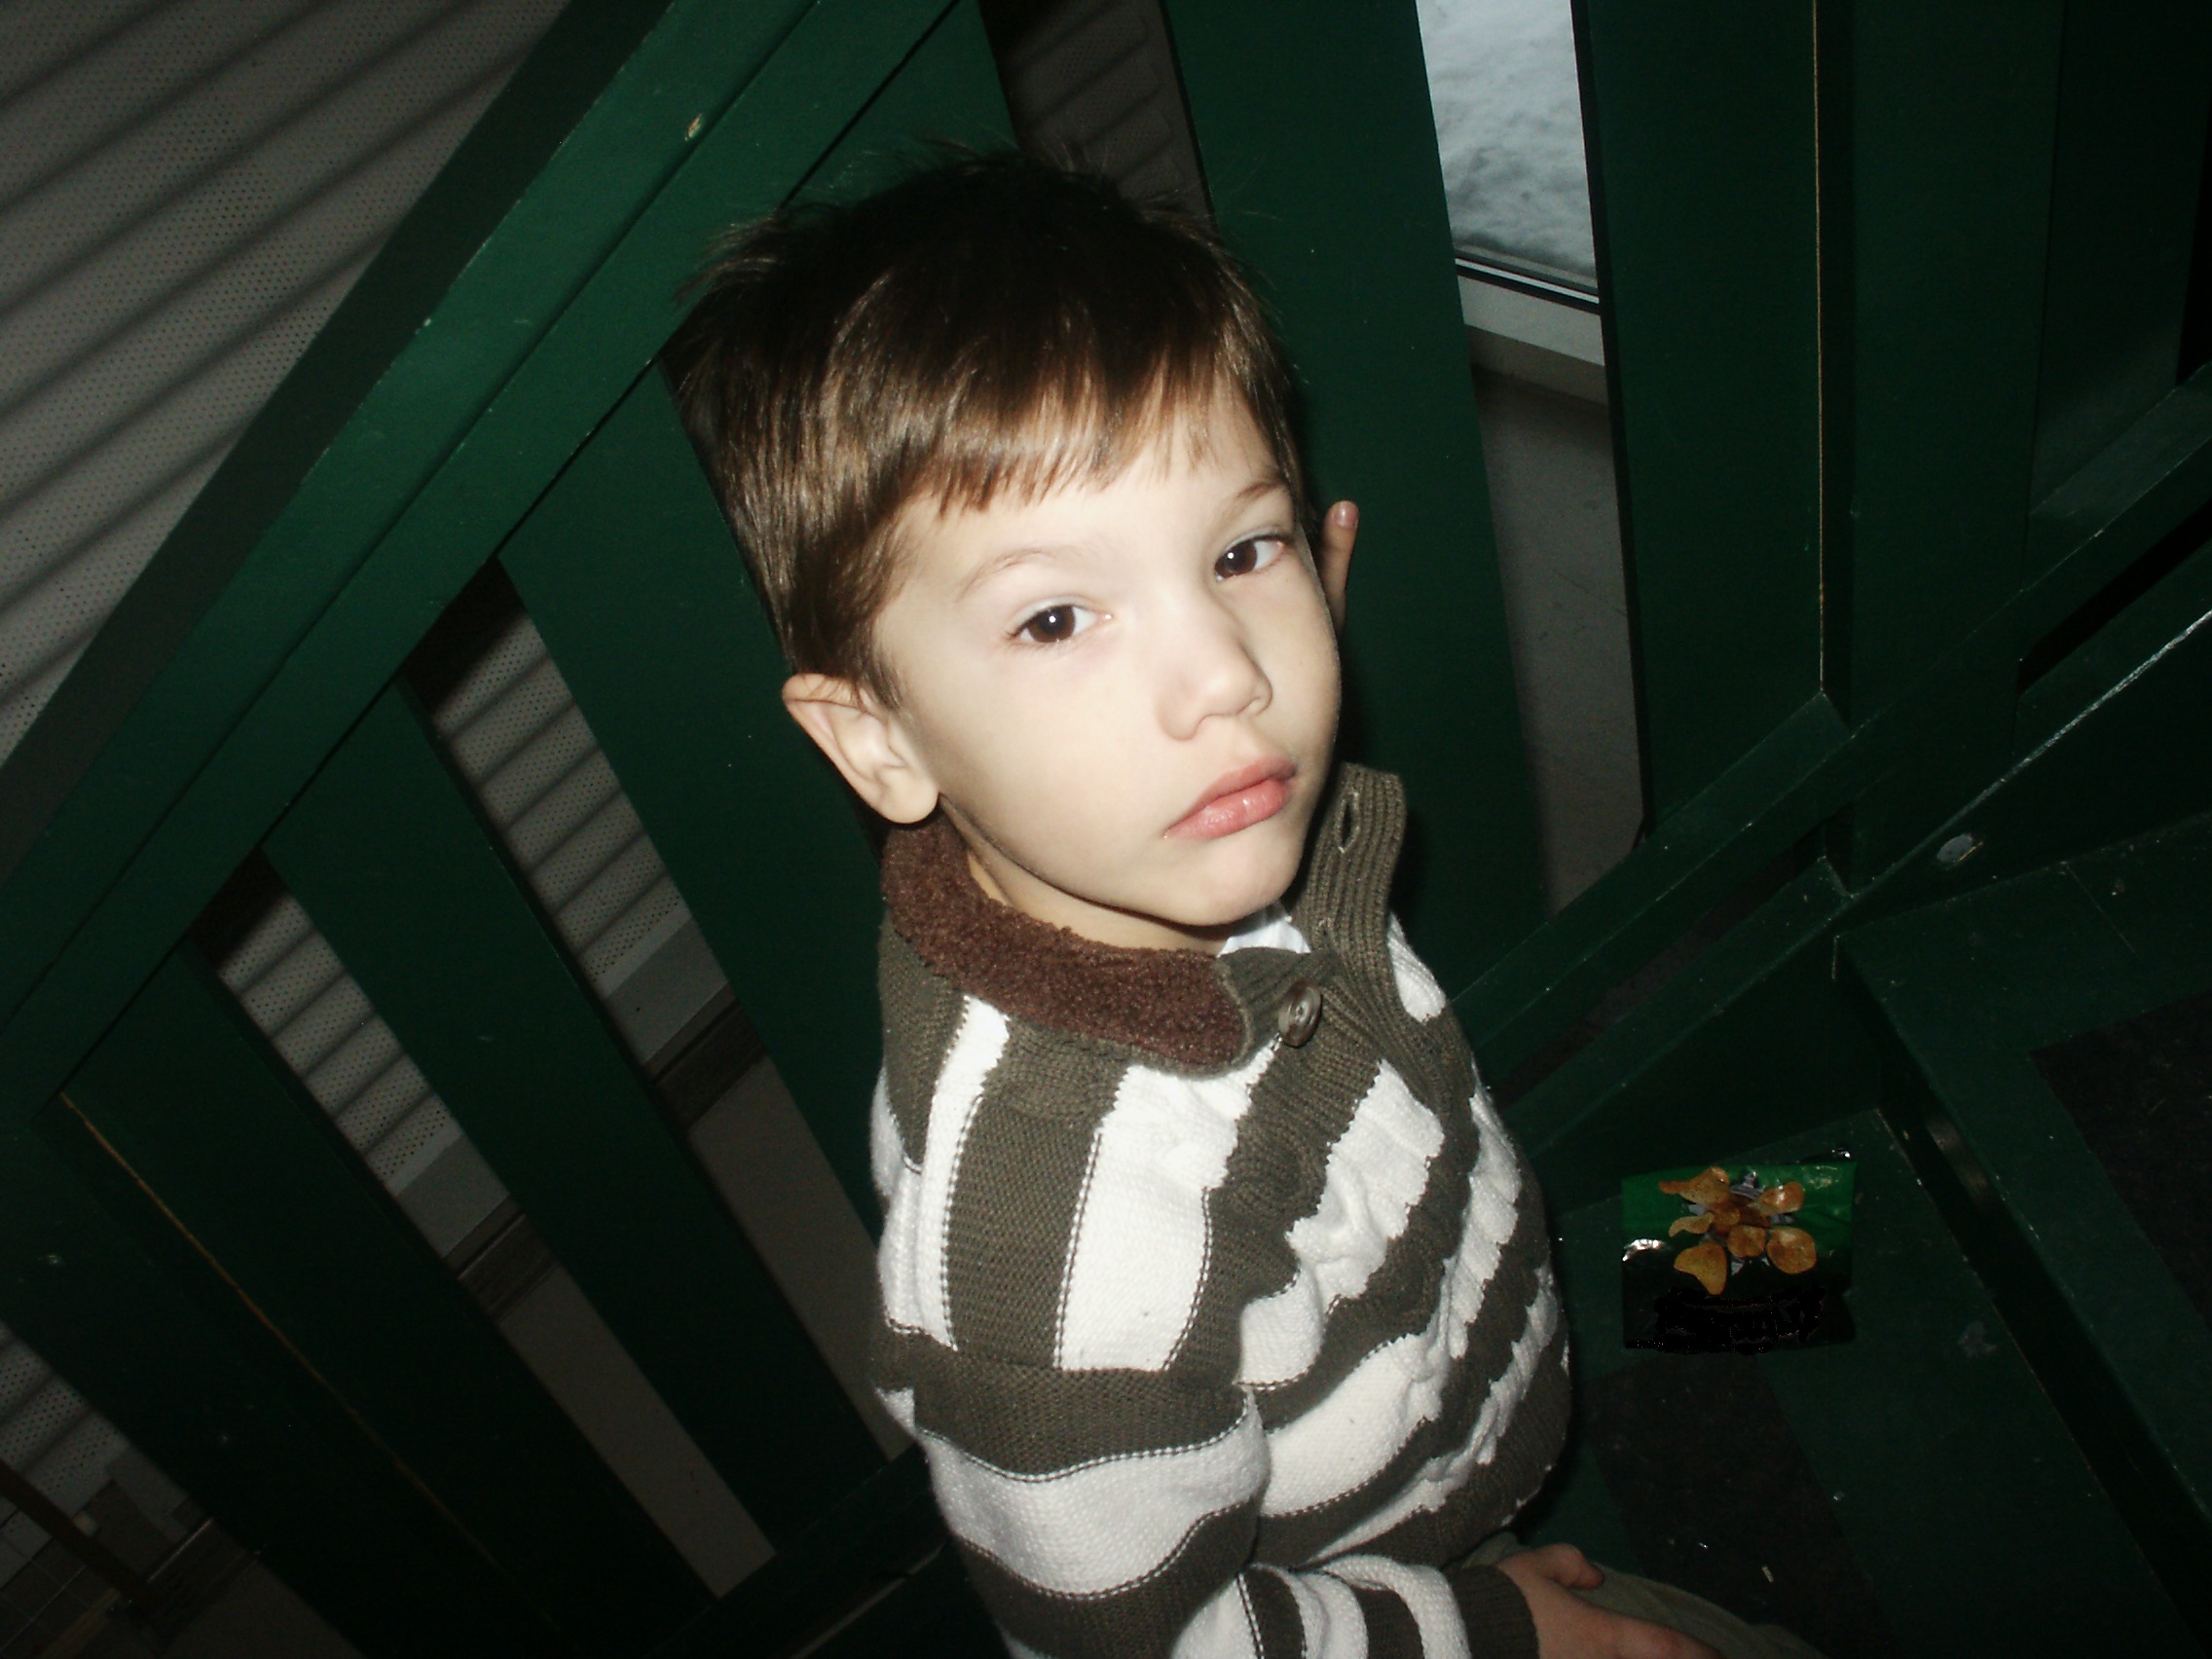
person, girl, boy, kid, portrait, youth, child, childhood, dress, stairs, infant, toddler, eye, head, skin, snapshot, image, tired, human positions